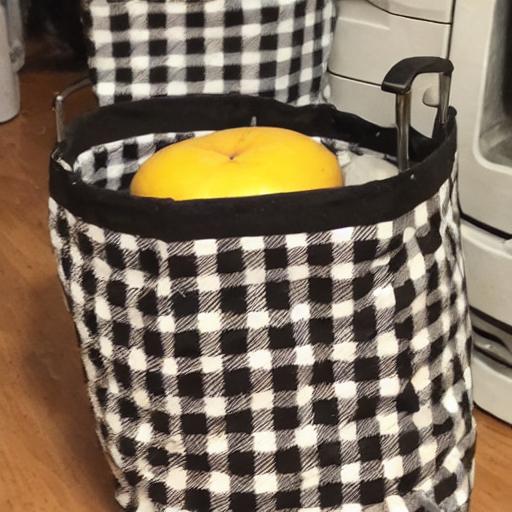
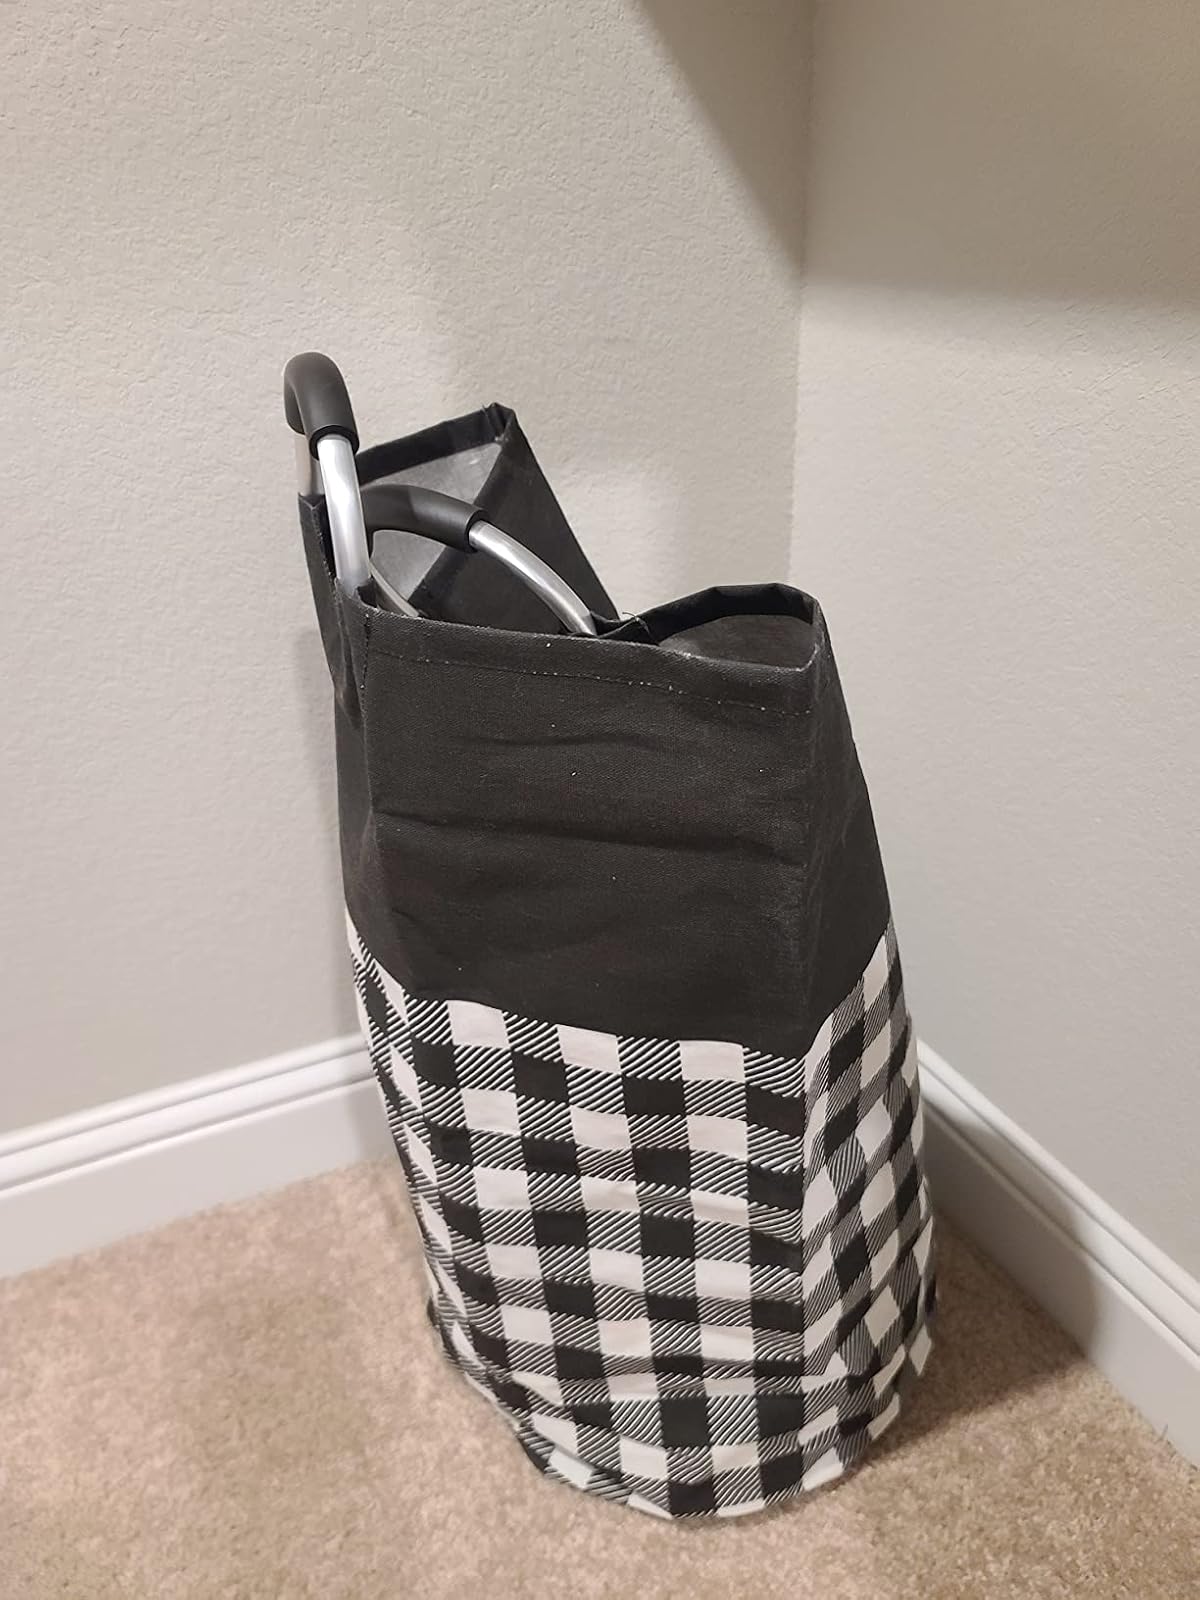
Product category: items_hamper
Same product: no